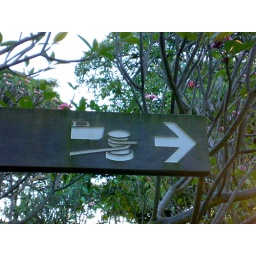
A sign that could be misinterpreted as &amp;quot;Multilayered sandwich near the boat over there&amp;quot;.